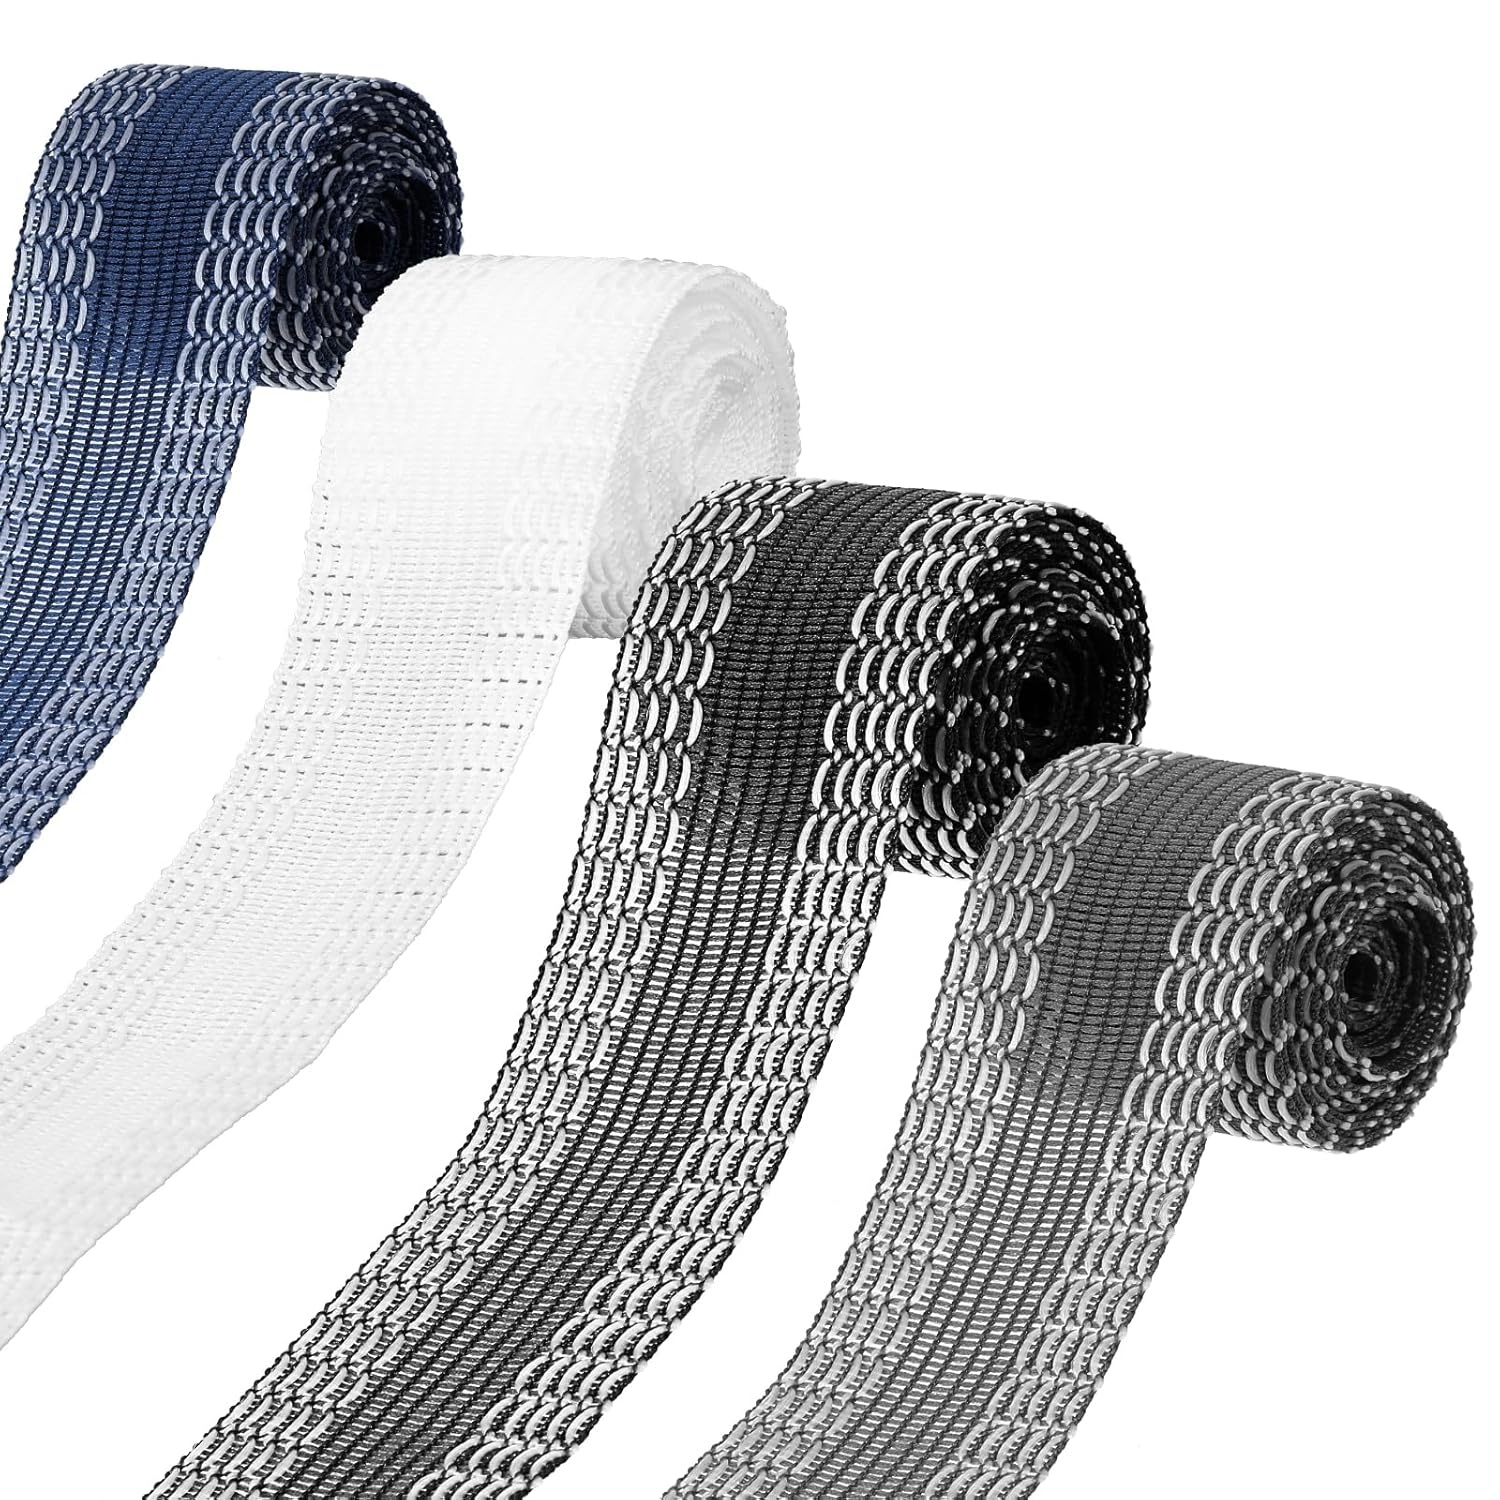
4PCS Hemming Tape for Pants, Iron On Fabric Tape Instant Hem Tape 2.5cm ×1m No Sewing Required Washable Self Adhesive Trousers Mouth Paste Edge Fa...
4PCS Hemming Tape for Pants, Iron On Fabric Tape Instant Hem Tape 2.5cm ×1m No Sewing Required Washable Self Adhesive Trousers Mouth Paste Edge Fabric Tape for Jeans Clothes Skirts ?Modify Clothes Without Sewing? Our hemming tapes offer a hassle-free alternative for those without a sewing machine. say goodbye to the hassle of dealing with overly long pant legs that bunch up at the ankles. after using the pants rescue sticker, the pants' legs are modified to the appropriate position. ?Comprehensive Package?With our advantage package, you'll receive a set of 4 rolls of hemming tape, each measuring 1 meter in length and 2.5 cm in width. Available in three classic colors: white, black, gray, and denim blue. This ensures versatility and compatibility with a diverse range of fabric shades and styles, catering to all your sewing and mending needs with ease and sophistication. ?Easy to Use and Clean?Simply cut the hemming tapes to the desired length, place them on the fabric, and iron them to activate the adhesive. Should the tape come loose, a quick fix is as easy as using an iron to reattach it, ensuring your garments remain in top condition without needing sewing expertise. The iron-on hemming tape is easy to clean, and no residue will be left on your pants. ?Durable and Reliable?Our iron-on textile films are made of polyester, making them strong and durable. Its excellent adhesive properties ensure a strong bond that can withstand washing and dry cleaning. Ideal for everyday garments, it ensures that your modifications stay securely in place, maintaining their ideal appearance over the long term. ?Flexible Utility?Our ironing tape offers a myriad of uses beyond just shortening clothing items like pants, skirts, jeans, and curtains, also suitable for adjusting the size of curtains, tablecloths, bedspreads, etc. From hemming to mending, it's a versatile solution for various fabric related tasks around the home, catering to your basic production needs with practicality and ease. 5.91 x 3.94 x 0.59 inches; 0.6 ounces FREE standard shipping within the United States(3-6 Days)on all orders! 100% money back guarantee for items not delivered or damaged during shipping. Safe and secure checkout with our high quality encryption Shipping services: UPS, FedEx, USPS. Only ship to the lower 48 states, no APO/FPO addresses or PO Boxes allowed. Local pickups and combined shipping options are not provided at this time. Return You can return a product for up to 30 days from the date you purchased it. Any product you return must be in the same condition you received it and in the original packaging. Please keep the receipt. A full refund if you don’t receive your order A full refund if your order does not arrive within the guaranteed time (6-7 business days not including 1 processing day.) Payment We accept payment by any of the following methods: Credit Cards, PayPal, Shop Pay, Apple Pay, Google Pay, Amazon Pay, Meta Pay Feedback Customer satisfaction is very important to us. If you have any problem with your order, please contact us and we will do our best to make you satisfied. Contact Us If you have any queries, please contact us via Support@ZeeBooth.com We usually respond within 24 hours on weekdays.
Brand: Amabro
Category: Arts & Entertainment > Hobbies & Creative Arts > Arts & Crafts > Art & Crafting Materials > Crafting Adhesives & Magnets > Fusible Tape > Fusible Hem Tape